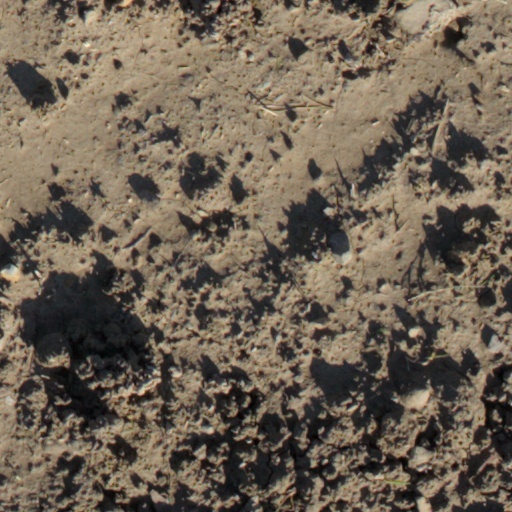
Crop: wheat